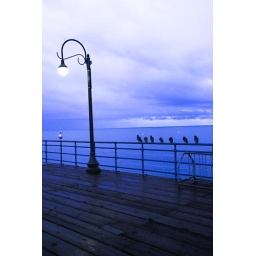
birds on a fence in Santa Monica after the rains